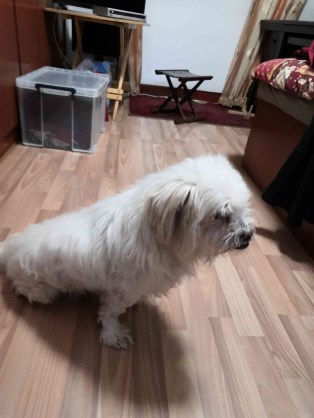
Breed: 3336-n000121-chinese_rural_dog